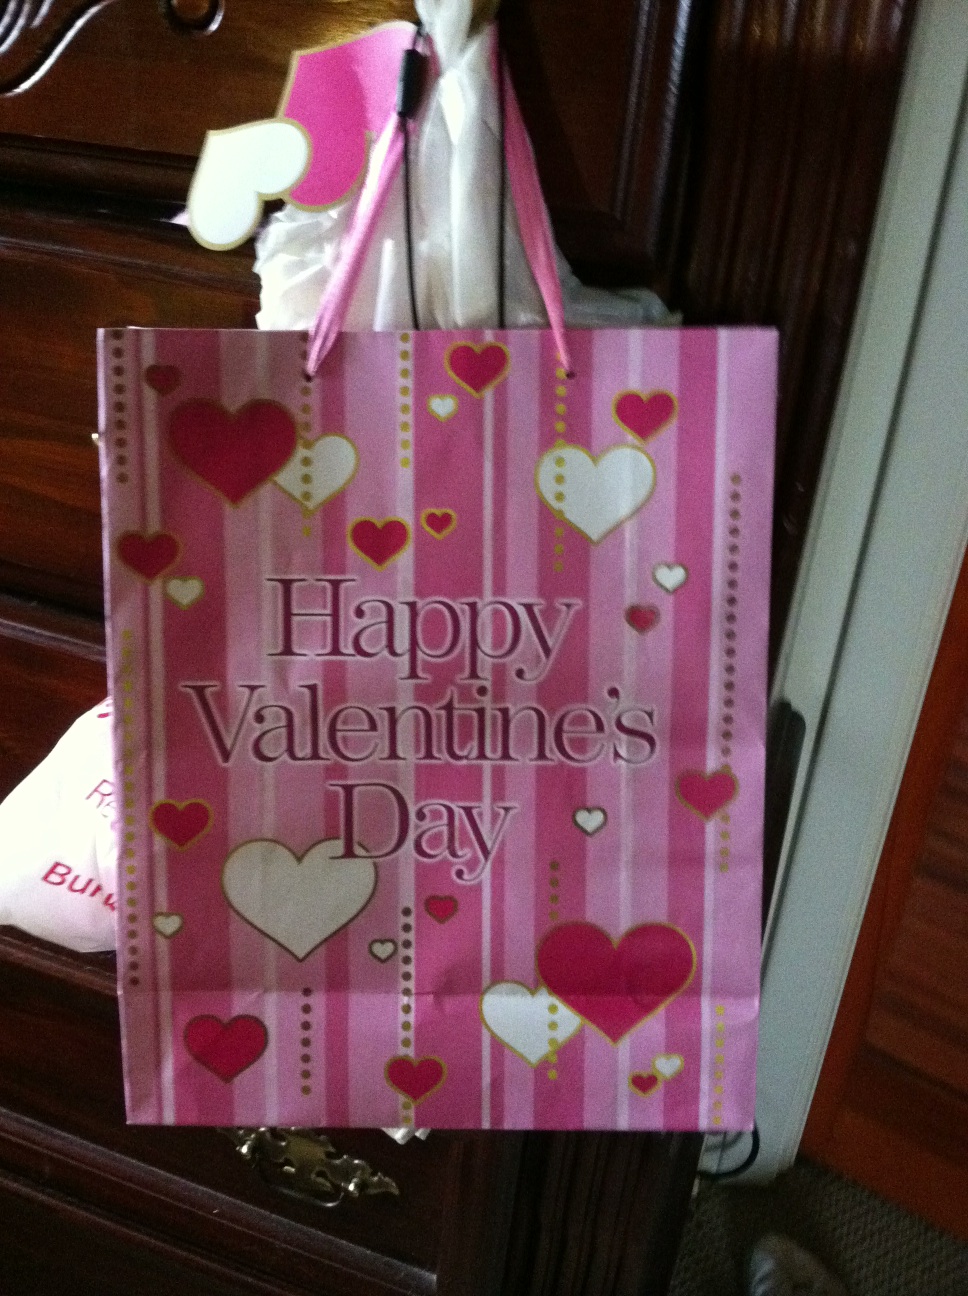Question: What does this say?
Answer: happy valentines day